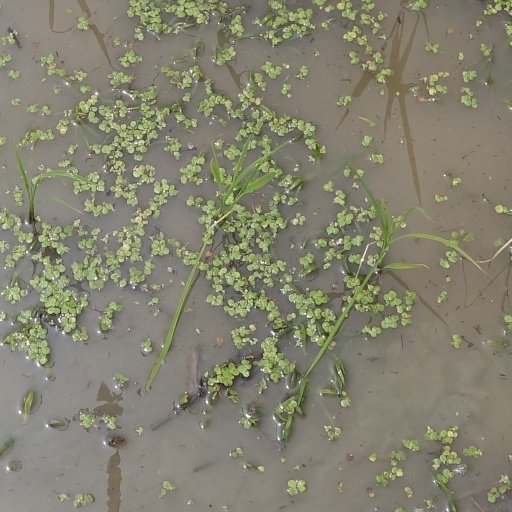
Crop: rice